Hindenburg disaster

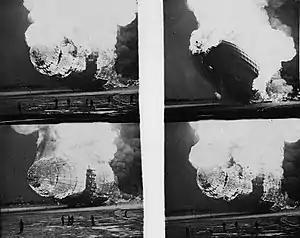
"Hindenburg" disaster sequence from the Pathé Newsreel, showing the bow nearing the ground

As the tail of the "Hindenburg" crashed into the ground, a burst of flame came out of the nose, killing 9 of the 12 crew members in the bow. There was still gas in the bow section of the ship, so it continued to point upward as the stern collapsed down. The cell behind the passenger decks ignited as the side collapsed inward, and the scarlet lettering reading "Hindenburg" was erased by flames as the bow descended. The airship's gondola wheel touched the ground, causing the bow to bounce up slightly as one final gas cell burned away. At this point, most of the fabric on the hull had also burned away and the bow finally crashed to the ground. Although the hydrogen had finished burning, the "Hindenburg" diesel fuel burned for several more hours. In the face of this catastrophe, Chief Petty Officer Frederick J. "Bull" Tobin, in command of the Navy landing party for the airship, and a survivor of the crashed American military airship, USS "Shenandoah", shouted the famous order, "Navy men, Stand fast!!" to successfully rally his personnel to conduct rescue operations despite the considerable danger from the flames.